Battle of Dunbar (1650)

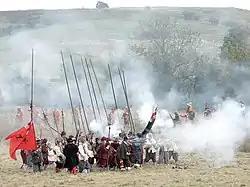

Exasperated by the prolonged bloodshed, the New Model Army purged parliament and established the Rump Parliament, which had Charles tried for treason against the English people; he was executed on 30 January 1649, and the republican Commonwealth was created. The Scottish Parliament, which had not been consulted prior to the King's execution, declared his son, also Charles, king of Britain. Before they would permit him to return from exile in the Dutch Republic to take up his crown, they demanded that he first sign both Covenants: recognising the authority of the Kirk in religious matters and that of parliament in civil affairs. Charles II was initially reluctant to accept these conditions, but after Cromwell's campaign in Ireland crushed his Royalist supporters there, he felt compelled to accept the Scottish terms and signed the Treaty of Breda on 1 May 1650. The Scottish Parliament set about rapidly recruiting an army to support the new king and Charles set sail to Scotland, landing on 23 June.